Presidency of Hafez al-Assad

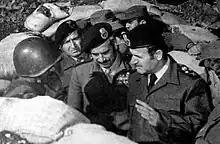
Assad and Defence Minister Mustafa Tlass, during the Arab–Israeli War of 1973, at the Golan front.

Facing a serious threat to his government and possibly to his life, Assad for the first time lost his self-confidence and reacted with fury and desperation. His health also started to deteriorate during this period. Under his personal orders a campaign of repression was launched against the Muslim Brotherhood. Assad escaped an attempted assassination in a grenade attack in 1980. In response, troops led by his brother Rifaat took revenge by killing 250 inmates at Tadmor Prison in Palmyra. In February 1982, the rebellious city of Hama was bombed by Assad's troops, killing between 10,000 and 40,000 people. It was later described as "the single deadliest act by any Arab government against people in the modern Middle East." Over the next few years, thousands of Muslim Brotherhood followers were arrested and tortured, and many of them were killed or disappeared. Assad realized that his previous efforts to bring about national unity in Syria and to gain legitimacy from the Sunni urban population had totally failed. He was confronted with resistance from the Muslim Brotherhood and thousands of their followers. Large sections of the urban intelligentsia, professionals, intellectuals and former Ba'ath Party members, also regarded his government as illegitimate. Later, Assad used the threat of the Muslim Brotherhood to justify his heavy-handed rule.